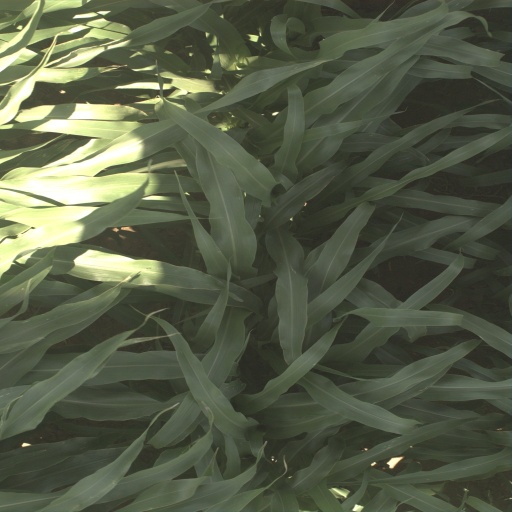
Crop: sorghum